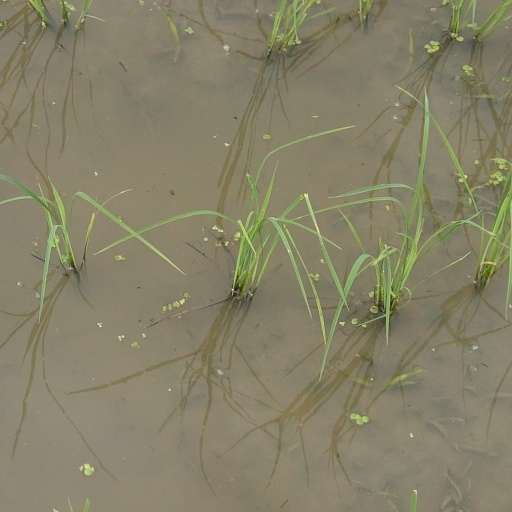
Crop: rice